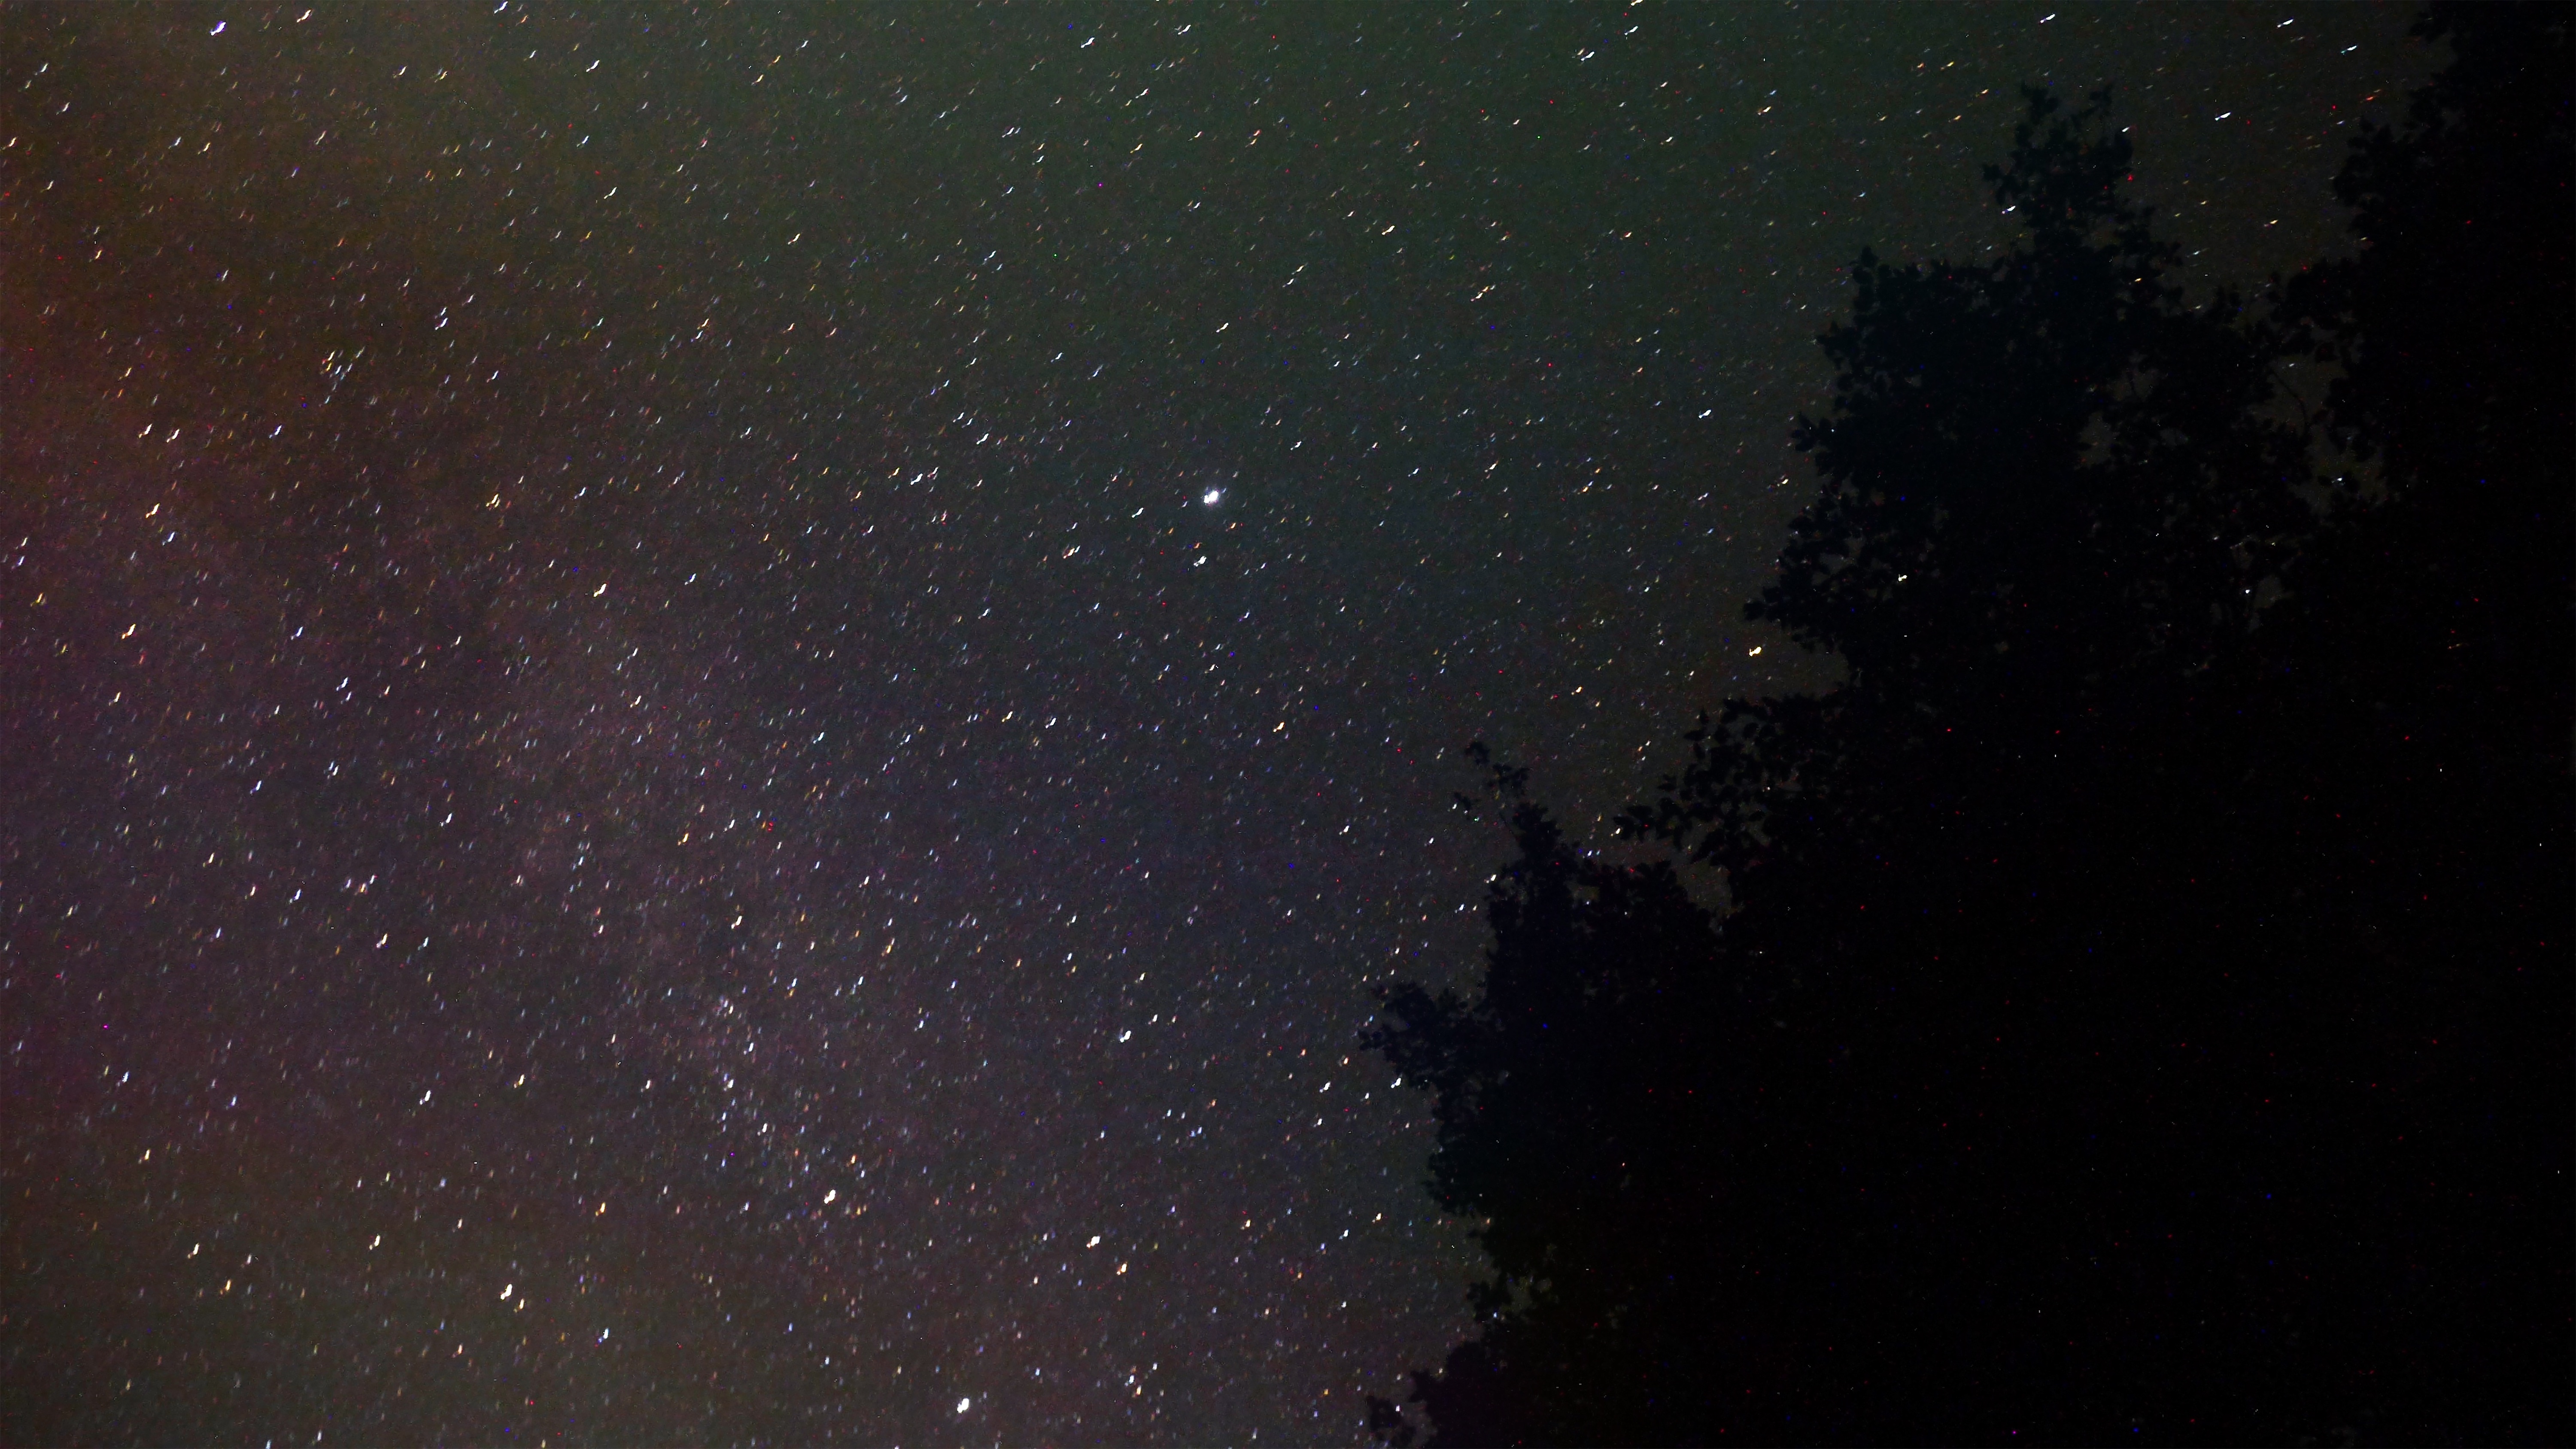
sky, night, star, atmosphere, darkness, galaxy, nebula, outer space, astronomy, midnight, astronomical object